Carnivore

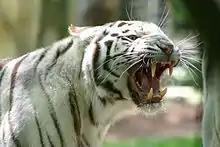
The Bengal tiger's large canines and strong jaws reveal its place as an apex predator.

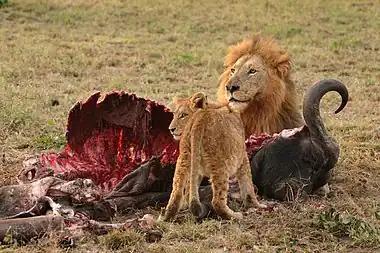
Lions are voracious carnivores; they require more than 7 kilograms of meat daily. A major component of their diet is the meat of large mammals, such as this buffalo.

Obligate or "true" carnivores are those whose diet in the wild requires nutrients found only in animal flesh. While obligate carnivores might be able to ingest small amounts of plant matter, they lack the necessary physiology required to fully digest it. Some obligate carnivorous mammals will ingest vegetation as an emetic, a food that upsets their stomachs, to self-induce vomiting.